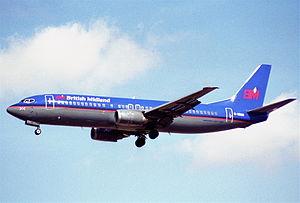
Le Boeing 737-400 qui assurait le vol British Midland 92 s'est écrasé le 8 janvier 1989 sur un talus de l'autoroute M1 près de Kegworth dans le Leicestershire au centre de l'Angleterre. L'avion essayait de faire un atterrissage d'urgence à l'aéroport d'East Midlands tout proche à la suite d'un problème de moteur. 47 personnes furent tuées et 74, dont les 7 membres d'équipage, gravement blessés.